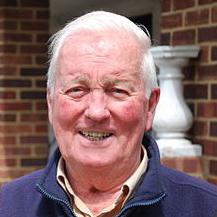
Age: 76